The Fat Guy Strangler

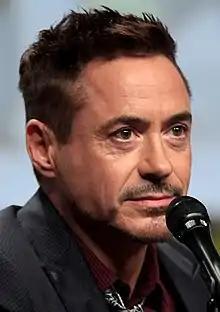
Robert Downey Jr. voiced Patrick in the episode

The origins of the episode and the character of Patrick began when Robert Downey Jr. telephoned the show production staff and asked if he could produce or assist in an episode creation, as his son is a fan of the show, so the producers came up with the character of Patrick for Downey. Show producer Seth MacFarlane believes Downey "did a great job," and brought a "very kind of half crazy, and maybe just eccentric personality to that character that really worked out great." When Patrick makes his second appearance in season 10's "Killer Queen", he is not voiced by Downey. Instead, he is voiced by Oliver Vaquer. Bob Barker voiced himself presenting "The Price Is Right"; but the actual sequence took years to make. Barker has provided his voice for the show twice, although MacFarlane has never met him. John Viener voiced Bobby McFerrin falling down a flight of stairs. The ball-in-a-cup scene is commented upon by MacFarlane, where he states that "the voice-overs work, the drawings work" and that Walter Murphy "did a great job of creating a piece of deliberately annoying music." Several jokes had been pitched for Peter's words after killing an evil dragon, but all were dropped, as they weren't deemed funny enough by production staff.